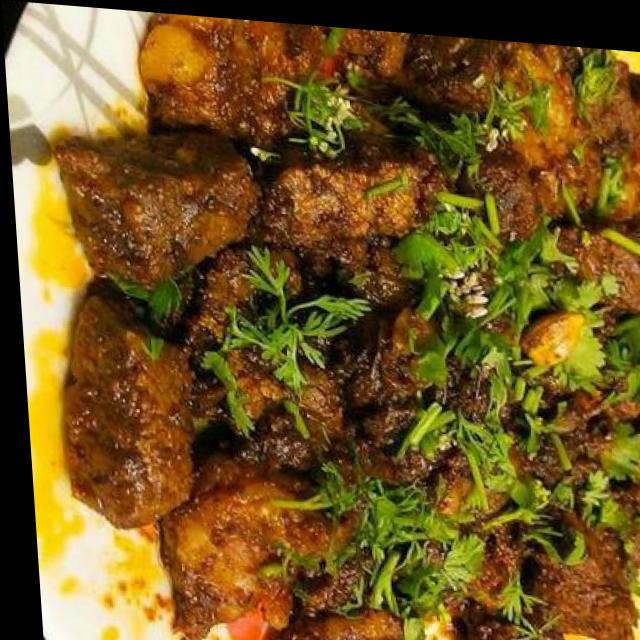
Dish: mutton_curry